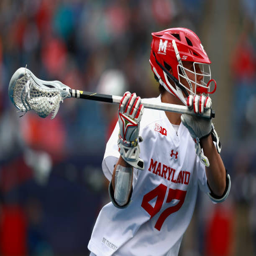
person # looks to pass during game